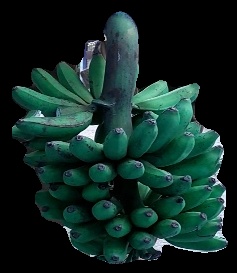
Variety: rasbale
Grade: grade3